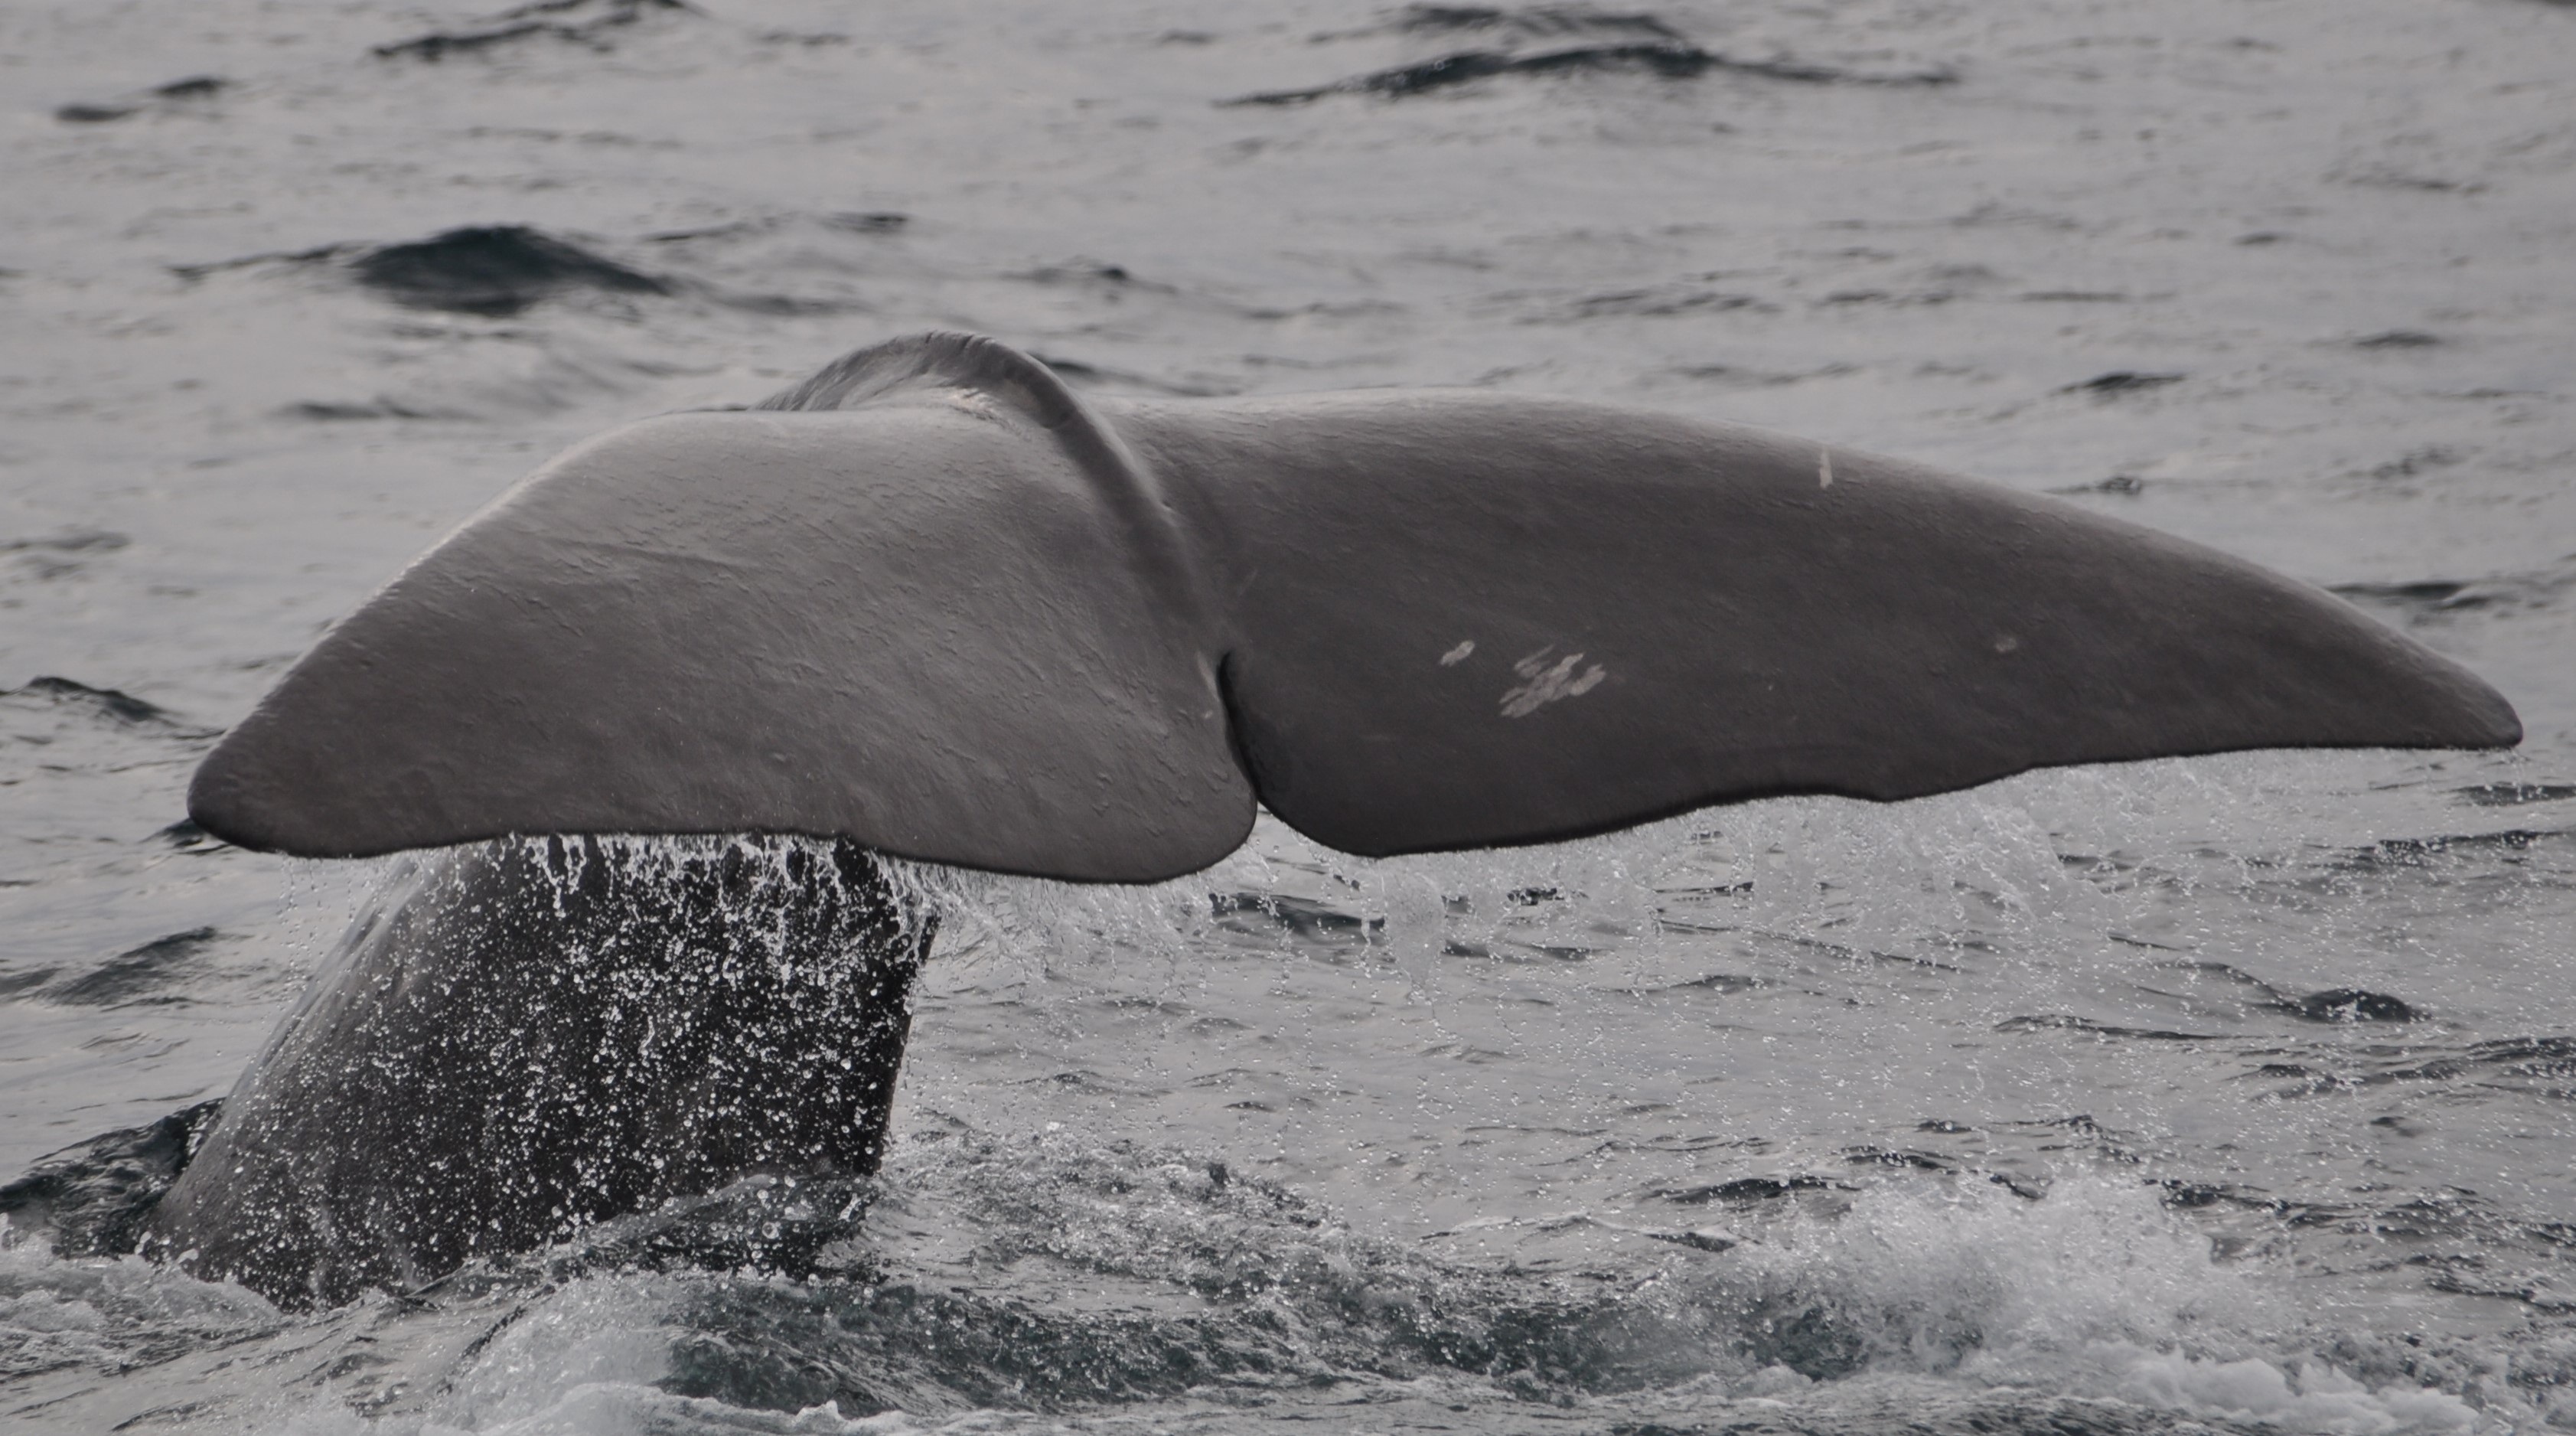
sea, diving, biology, mammal, monochrome, fauna, fin, vertebrate, welsh, norway, wal, sperm whale, marine mammals, marine mammal, marine biology, whales dolphins and porpoises, common bottlenose dolphin, porpoise